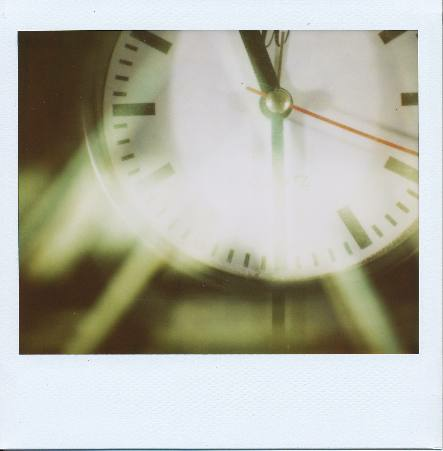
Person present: No